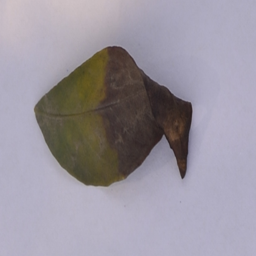
Plant part: leaf
Disease: black_spot